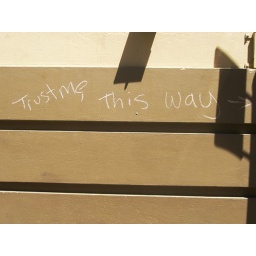
chalk on wall near market bazaar off rundle st